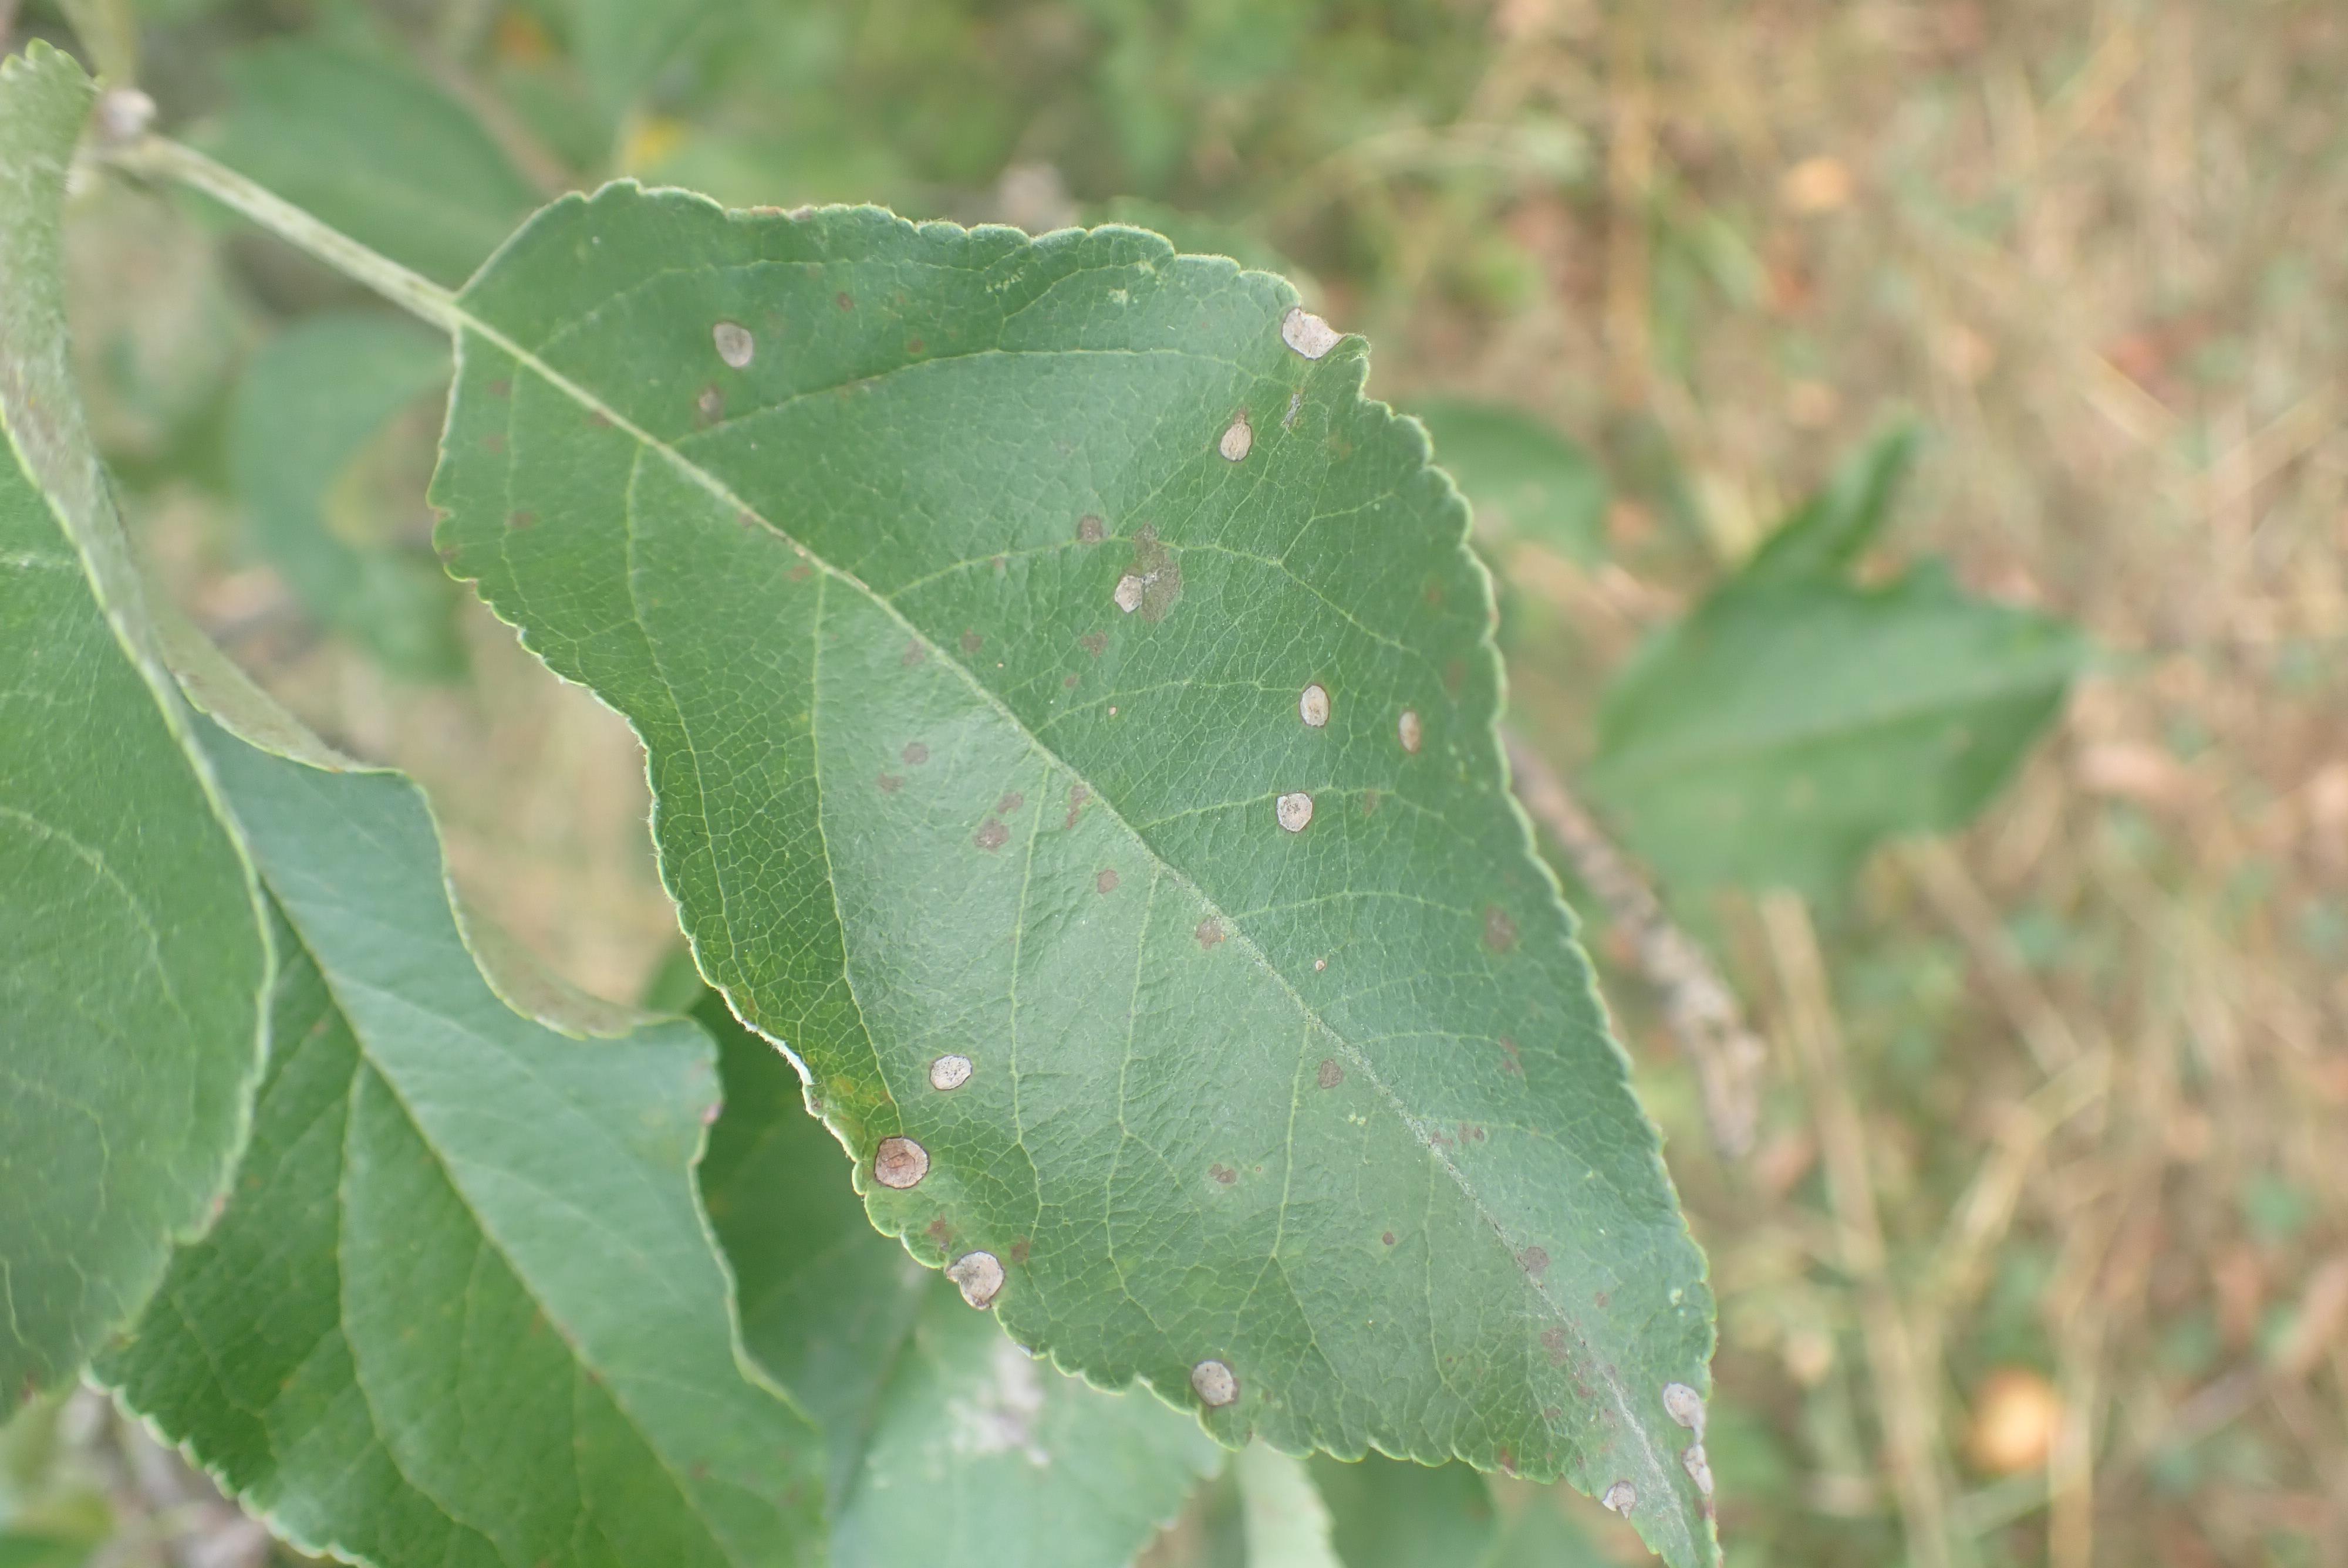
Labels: frog_eye_leaf_spot, complex